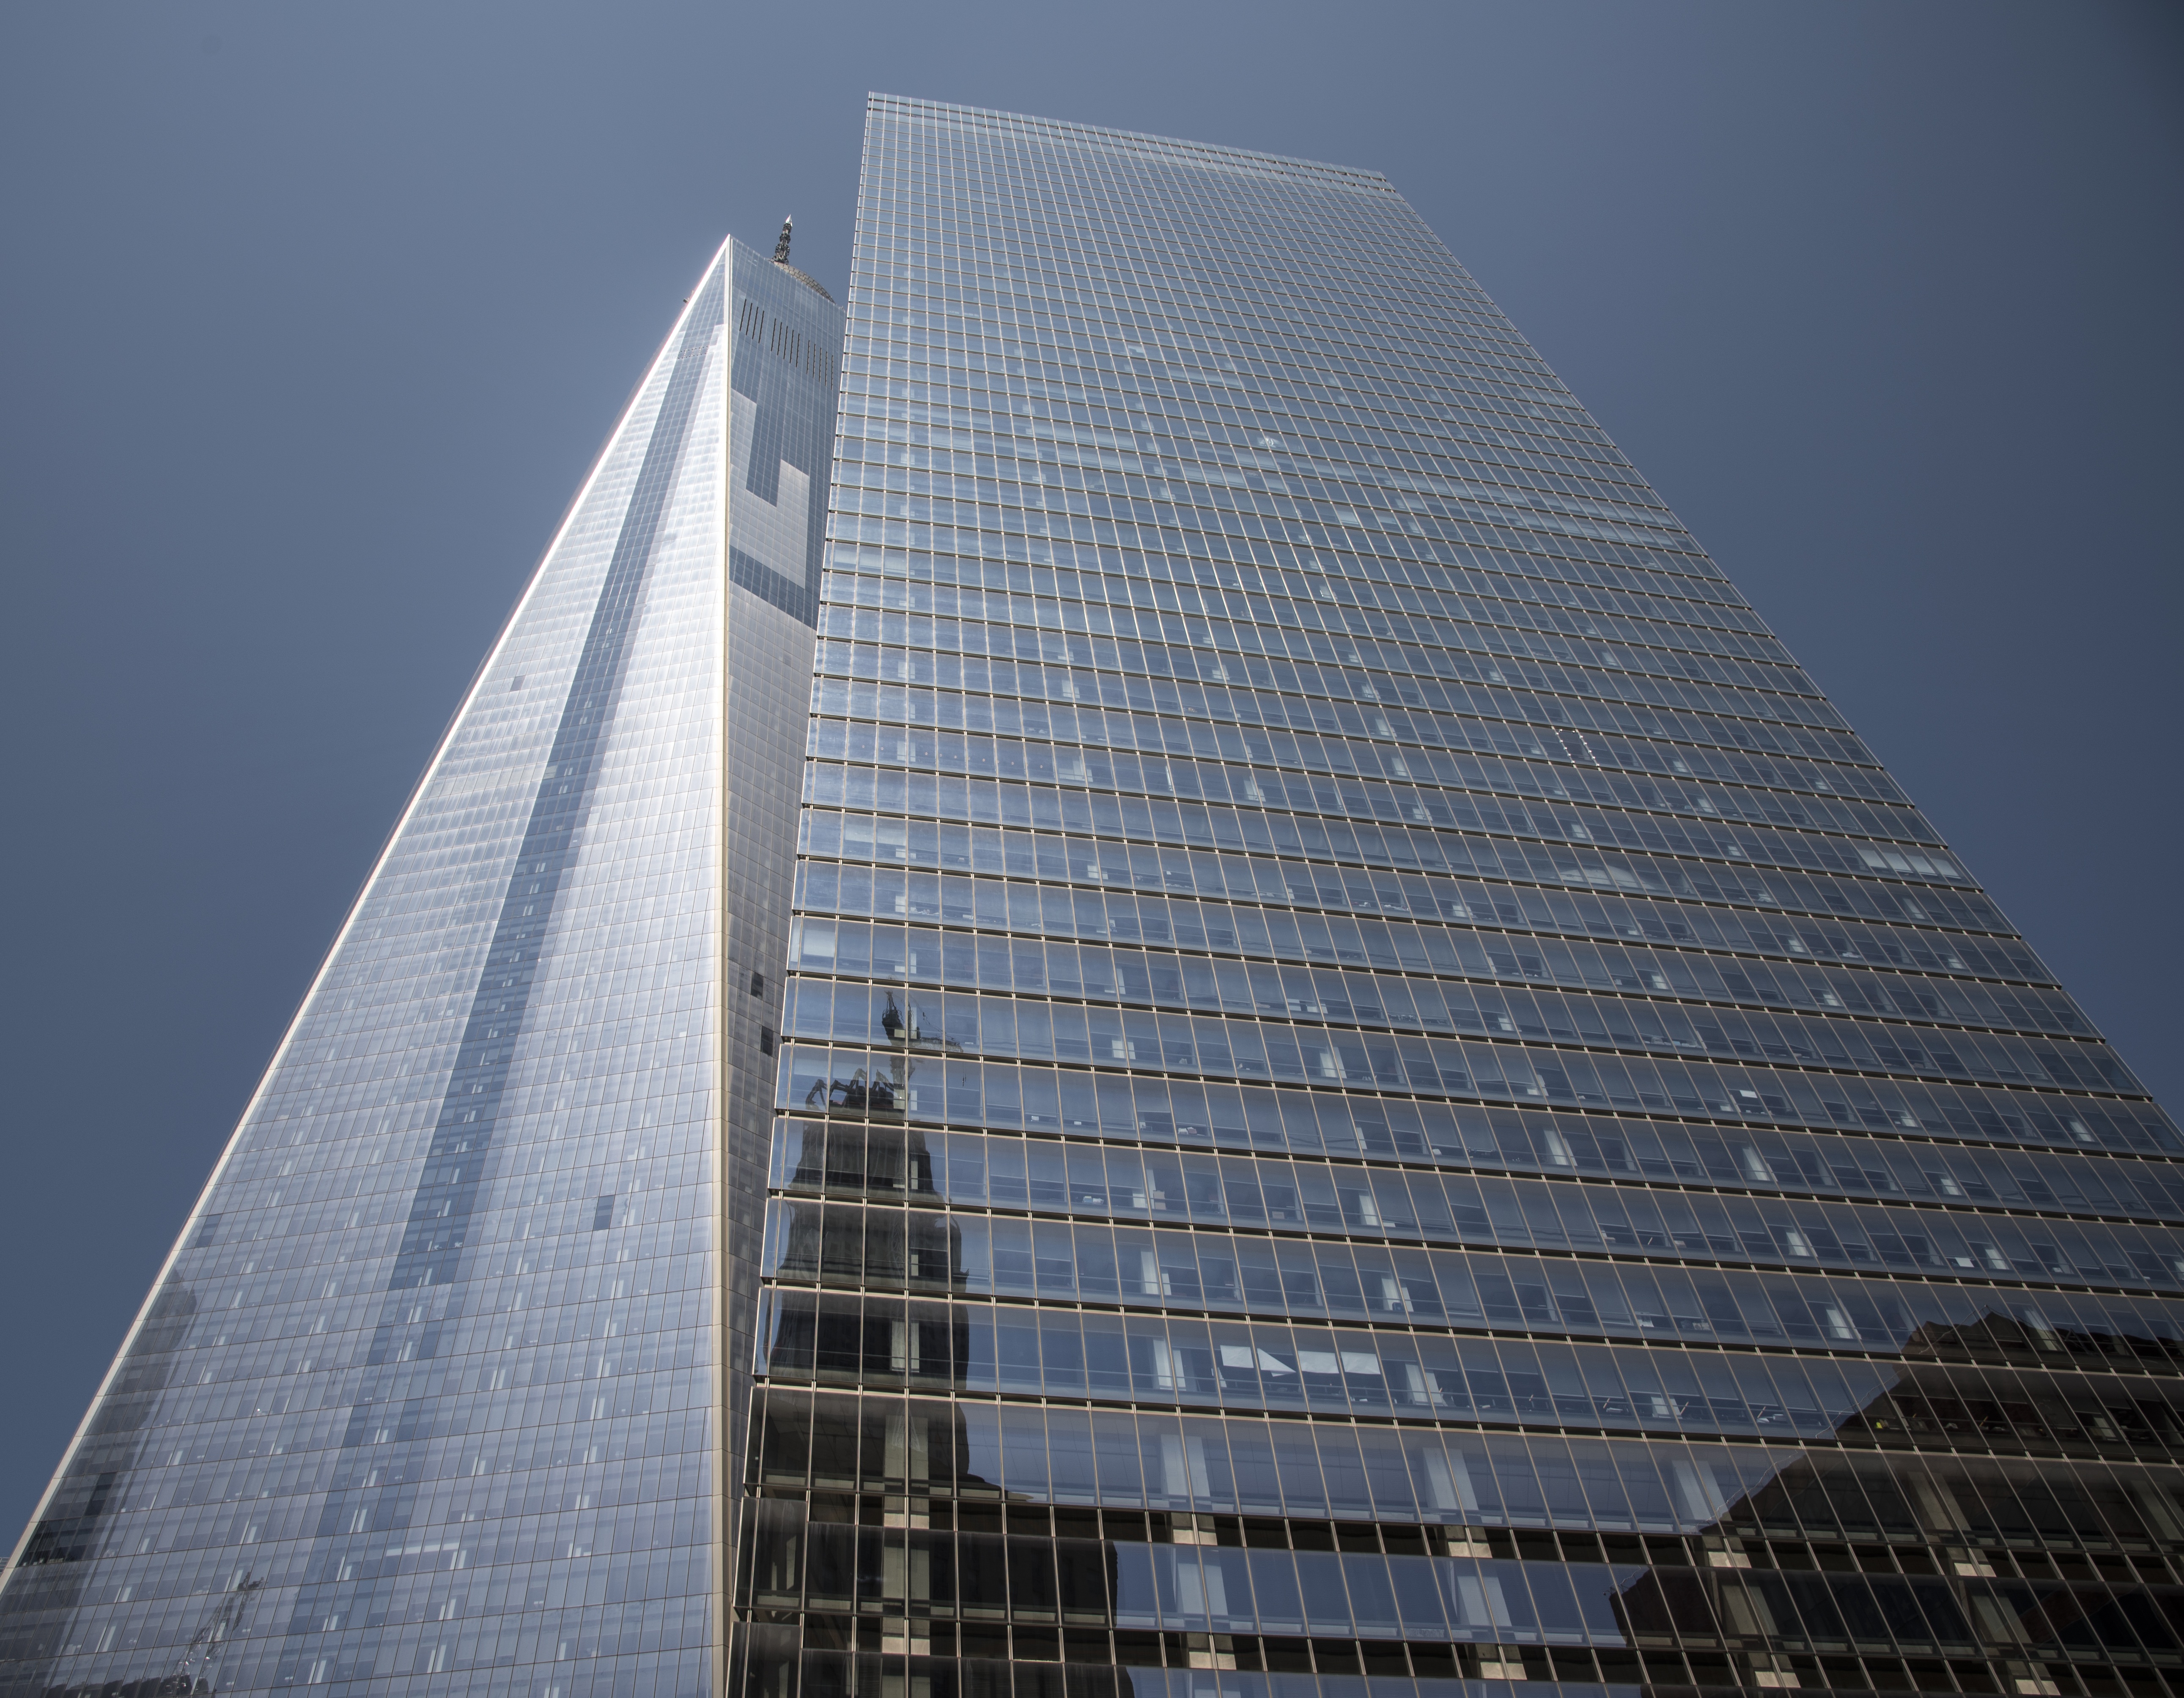
light, architecture, sky, glass, perspective, building, city, skyscraper, urban, manhattan, downtown, reflection, high, tower, landmark, facade, modern, tower block, modern architecture, symmetry, offices, shape, metropolis, torres, one world trade center, metropolitan area